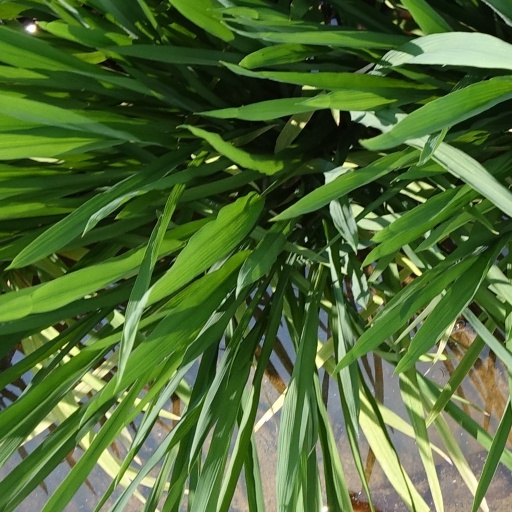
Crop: rice